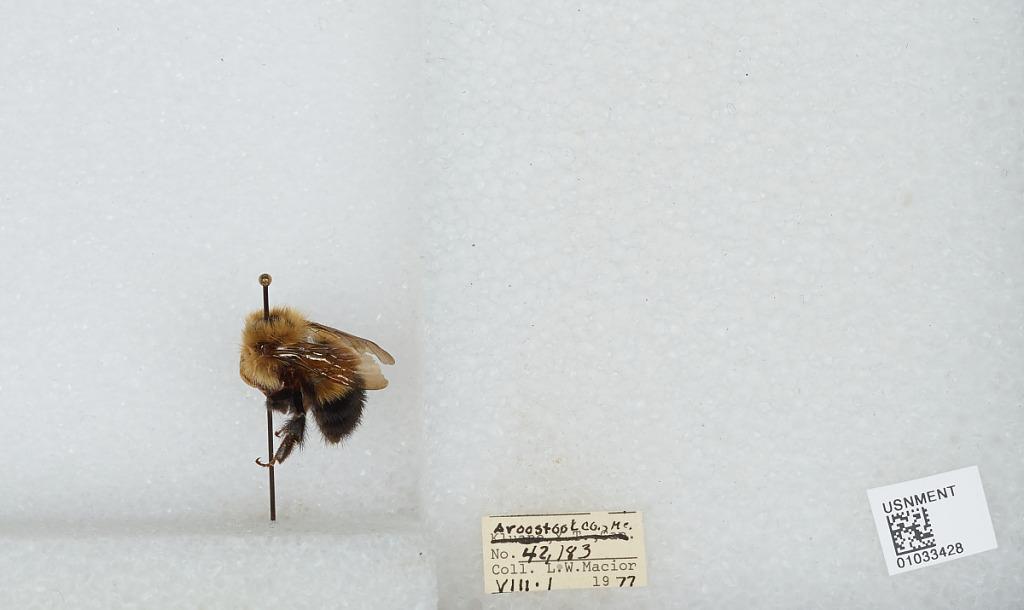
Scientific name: Bombus (Pyrobombus) vagans vagans Smith
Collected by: L. Macior
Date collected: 1977-8-1
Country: United States
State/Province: Maine
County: Aroostook
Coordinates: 46.65, -68.58